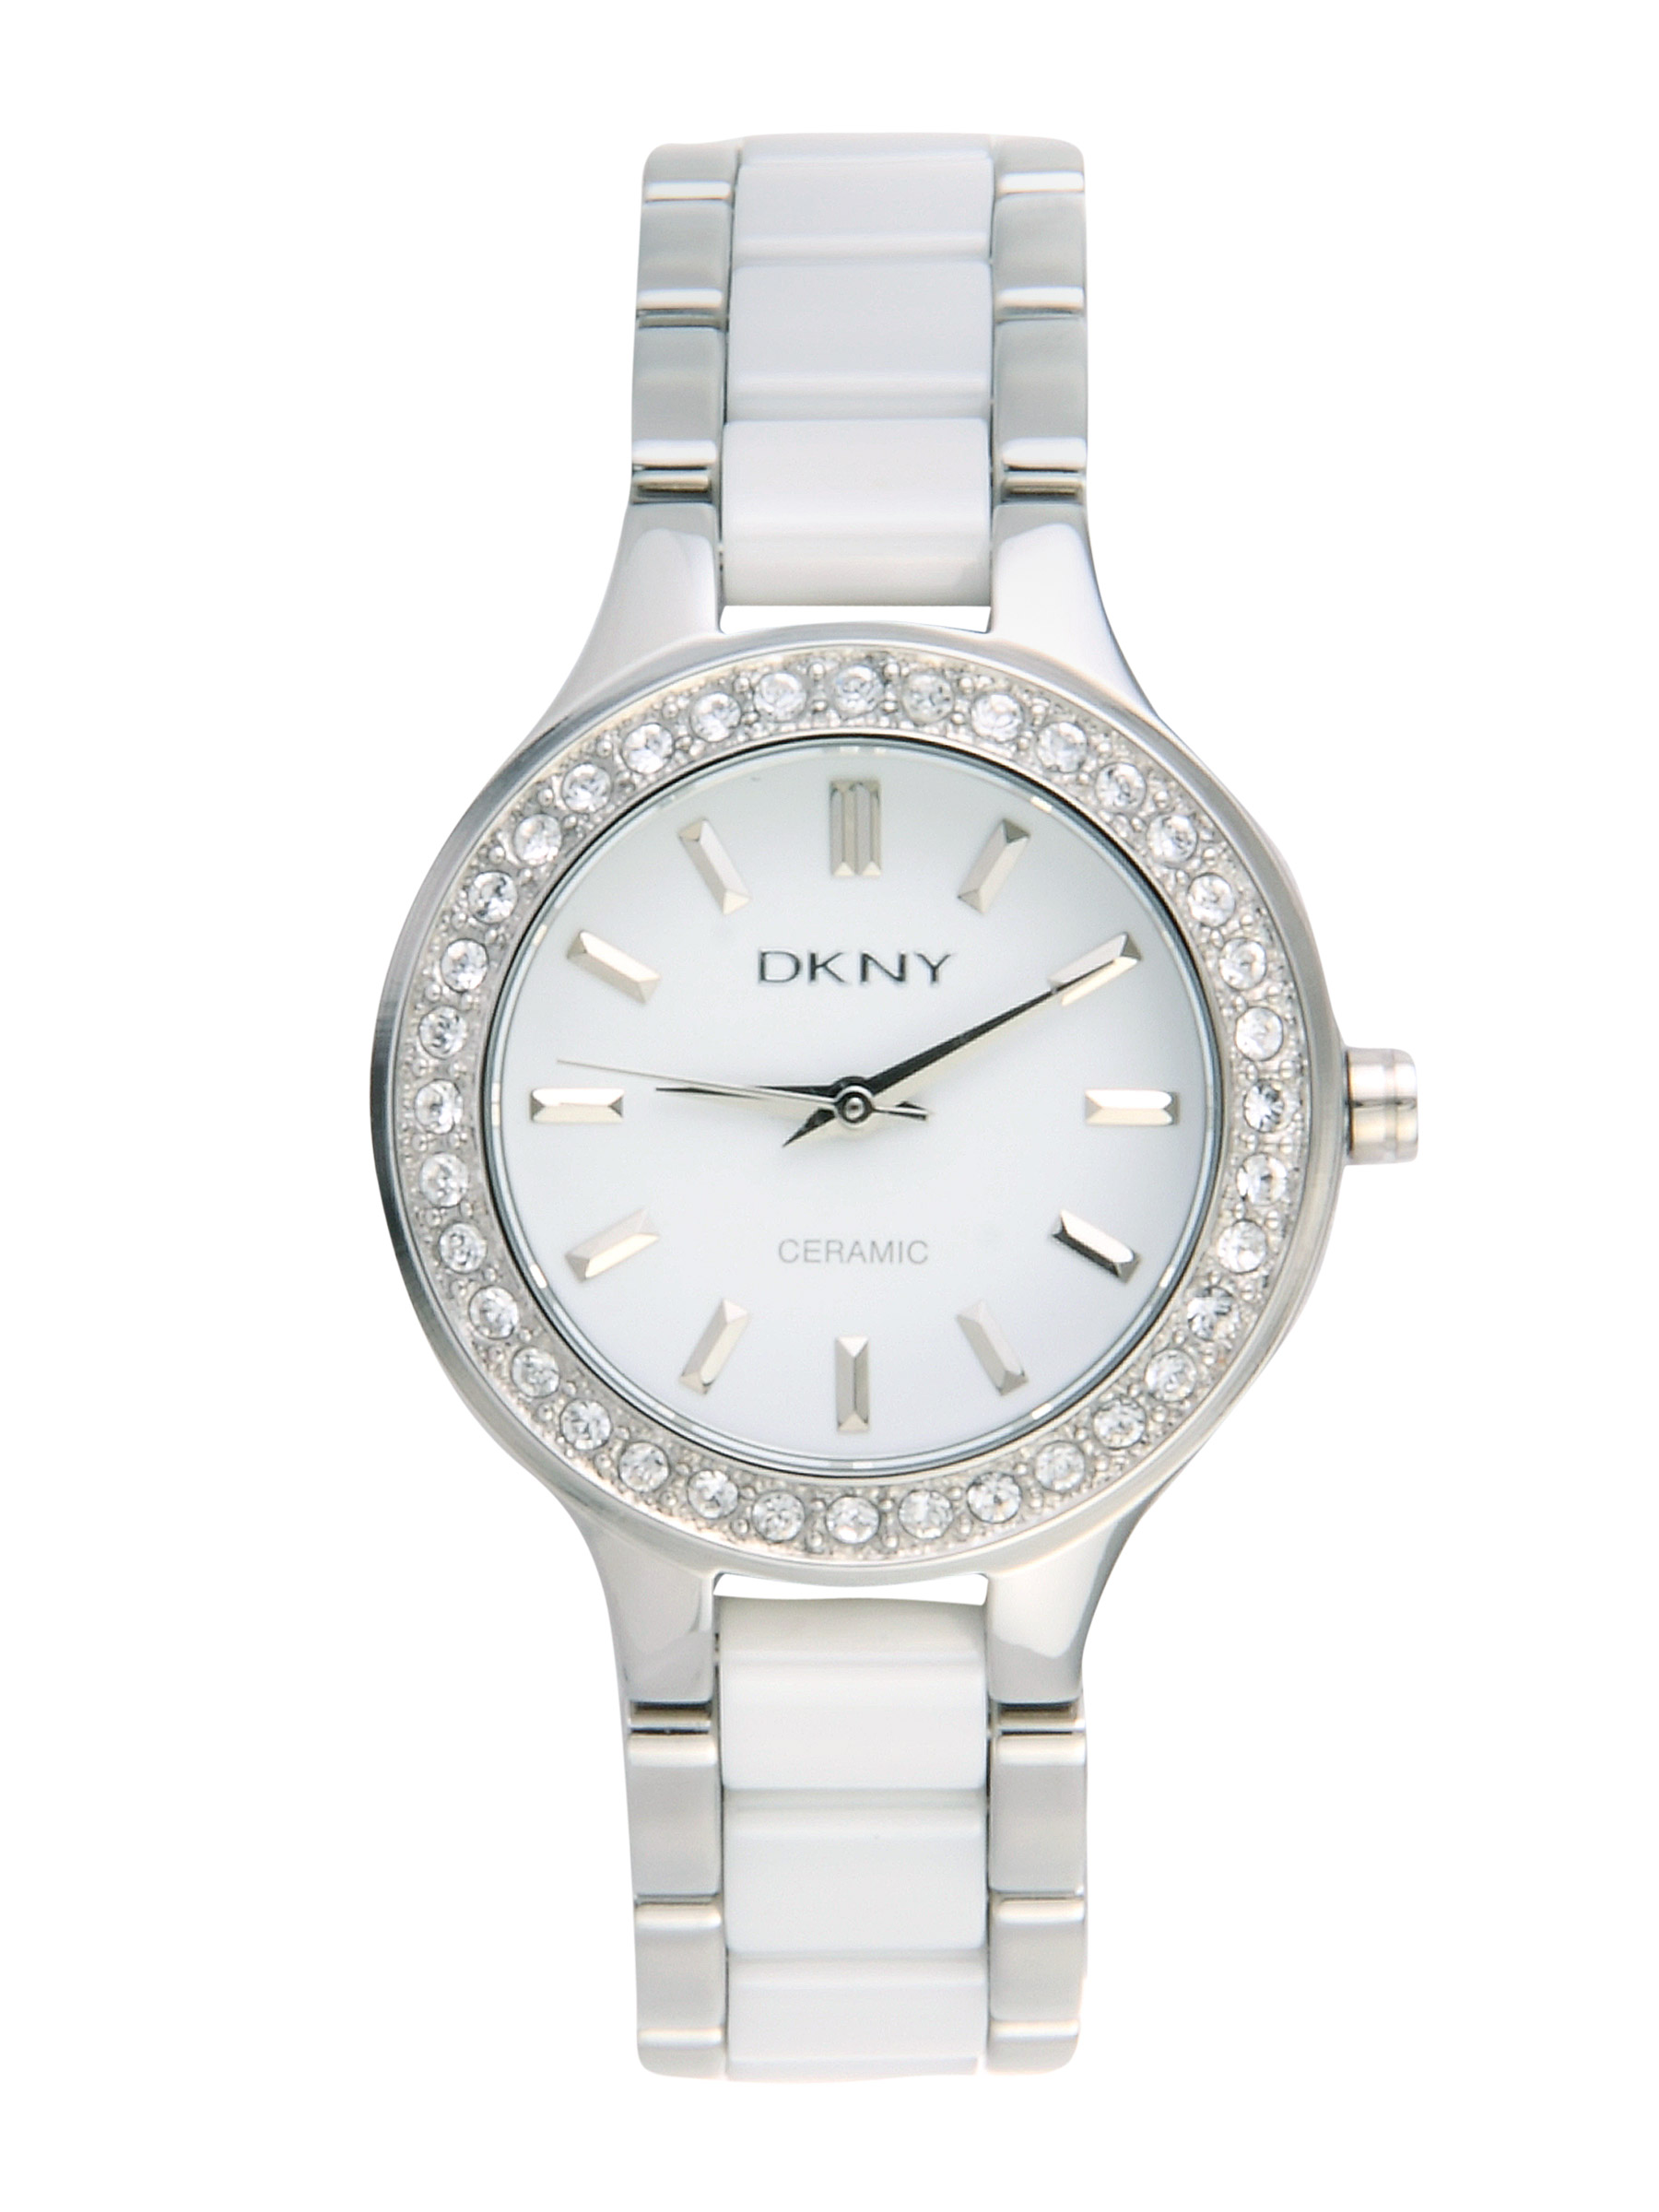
DKNY Women White Dial Watch NY8139
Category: Accessories / Watches / Watches
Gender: Women
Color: White
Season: Winter 2016
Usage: Casual